Katja Thater

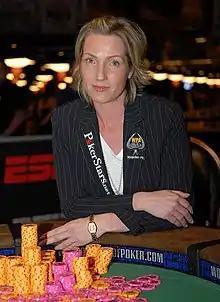
Thater in the 2007 World Series of Poker

Katja Thater (born 14 July 1966 in Hamburg) is a German professional poker player and horse breeder. She is married to another poker professional, Jan von Halle.